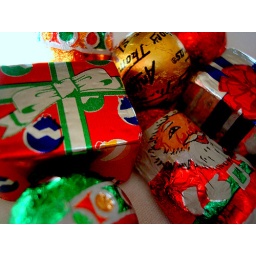
happiness in shiny colorful paper